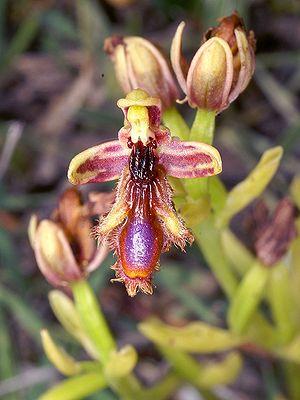
Le genre Ophrys regroupe des orchidées terrestres euro-méditerranéennes répandu du sud de la Scandinavie à l'Afrique du Nord et des îles Canaries à la mer Caspienne.
L'Ophrys miroir est une orchidée terrestre du genre Ophrys, endémique du pourtour méditerranéen. Caractérisée par son grand miroir bleu, cette espèce est réputé pour sa relation particulière avec la guêpe Dasyscolia ciliata, relation à l'origine de la compréhension du phénomène de pseudocopulation.
Ferdinand Iᵉʳ est né le 26 février 1861 à Vienne en Autriche et mort le 14 août 1948 à Cobourg en Allemagne.